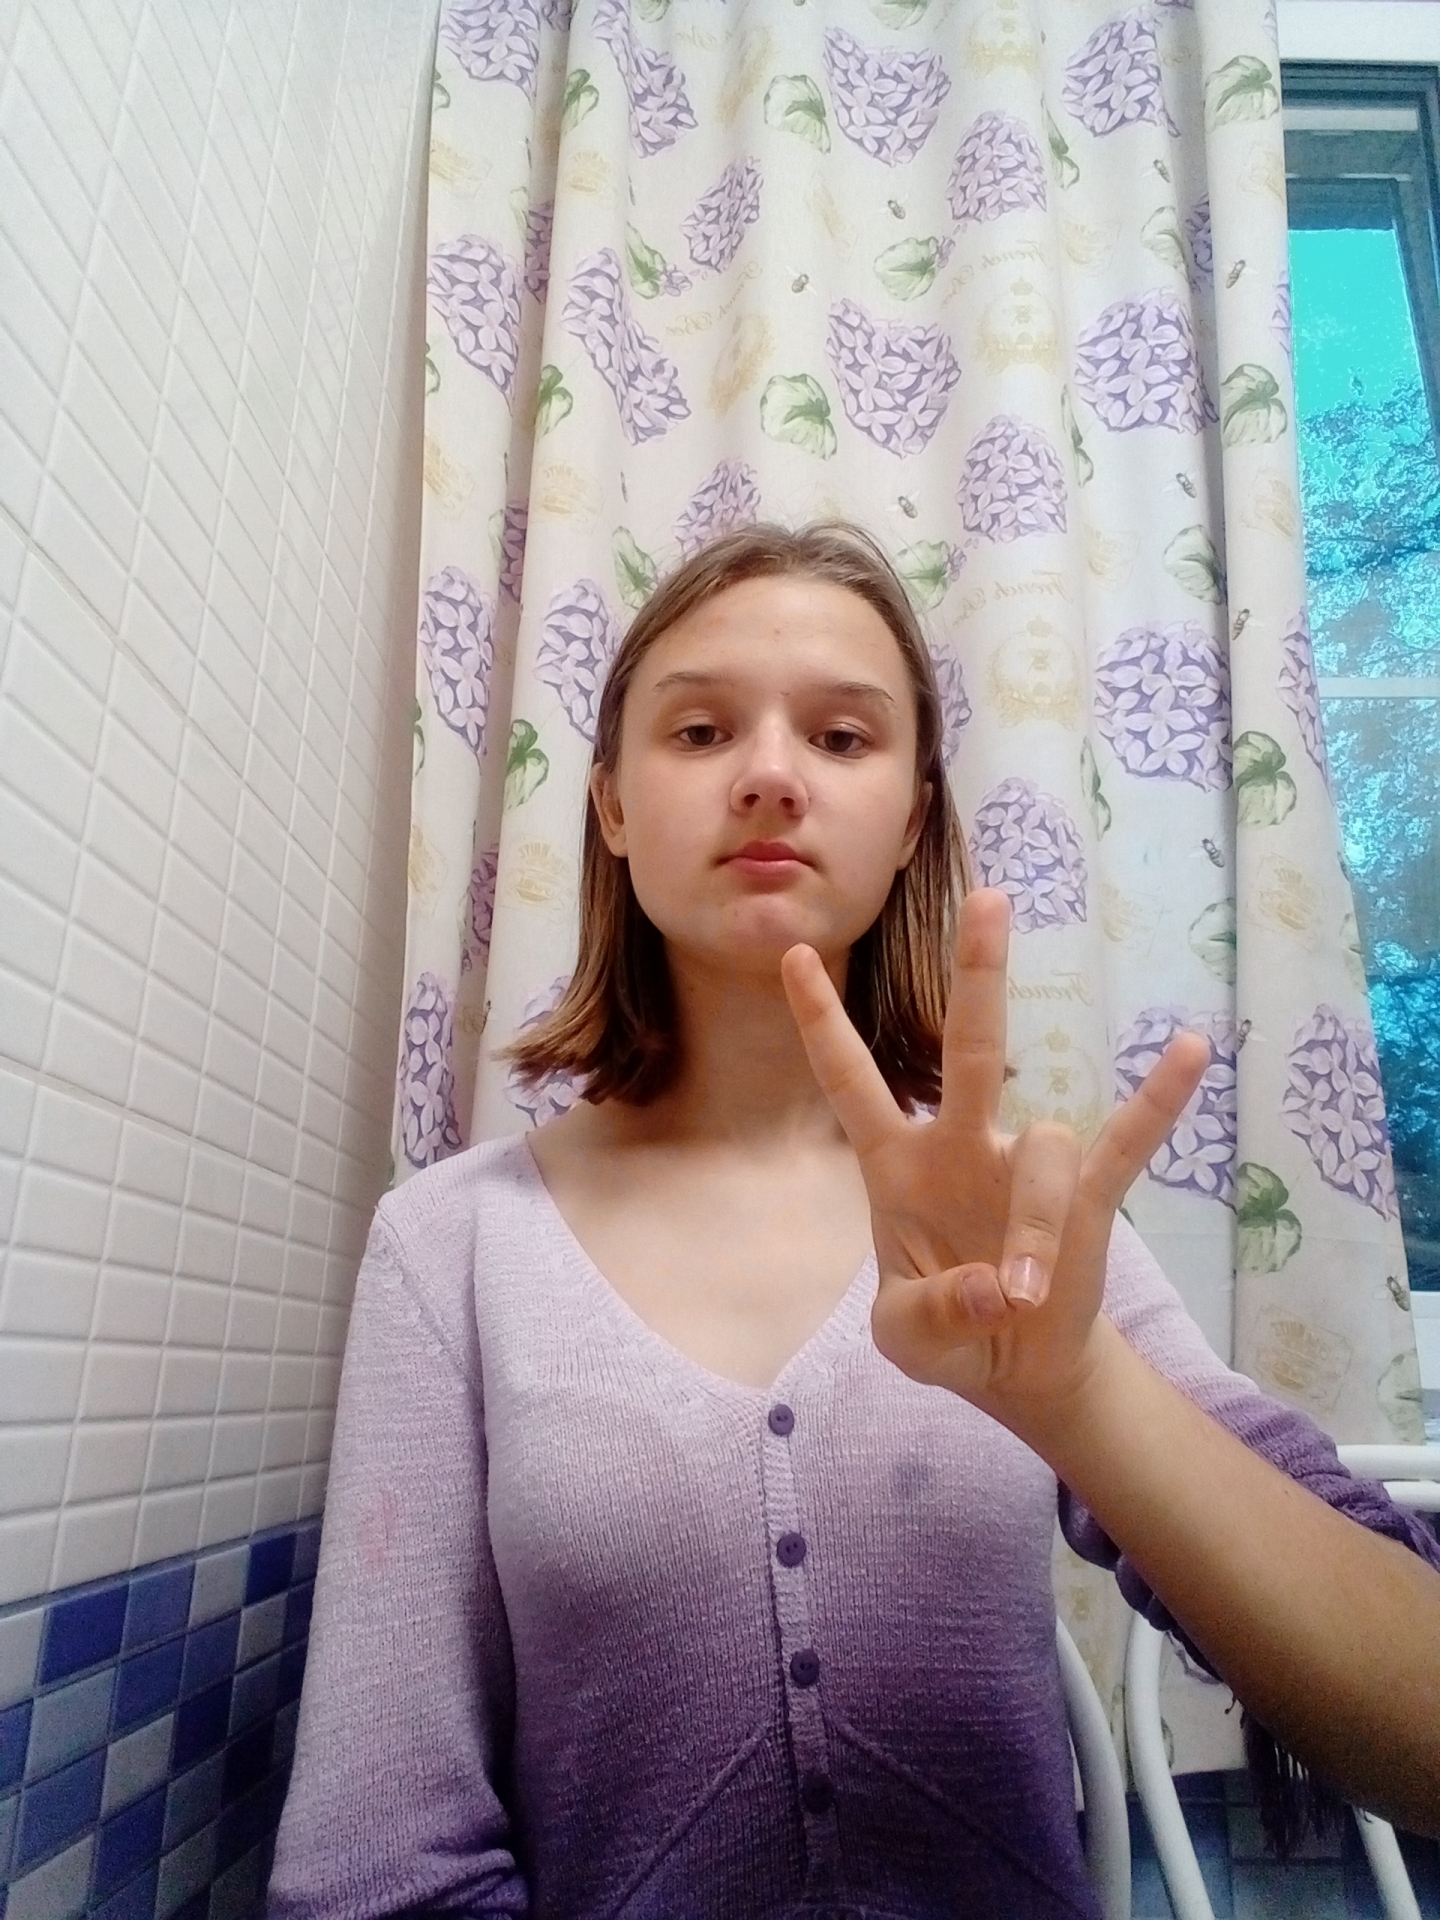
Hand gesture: three3